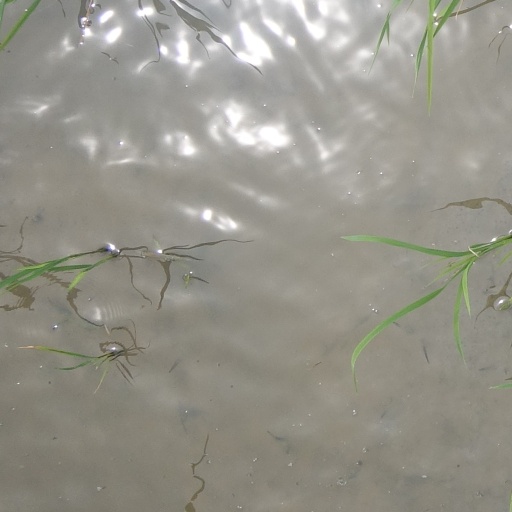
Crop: rice